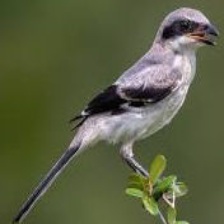
Species: LOGGERHEAD SHRIKE
Scientific name: LANIUS LUDOVICIANUS